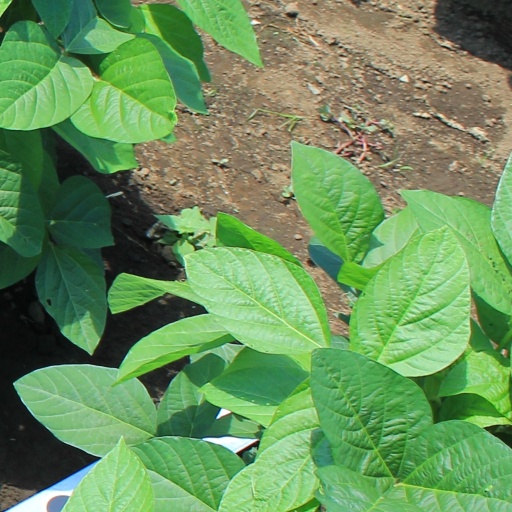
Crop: soybean